Cristo Rey New York High School

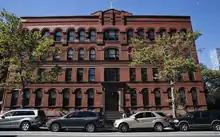
Cristo Rey New York High School building – listed on the National Register of Historic Places

The school boasts the lowest tuition for a private school in Manhattan at $2,000 per year. The actual operating costs for Cristo Rey education total more than $17,000 per student. After financial aid, the average amount paid per student is $1,185, which covers around ten percent of their education. About 40 percent of these operating costs are funded by income earned by students through Corporate Work Study Program jobs, while grants and private donations cover the final 50 percent of costs.